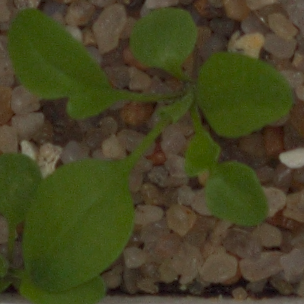
Label: shepherds_purse